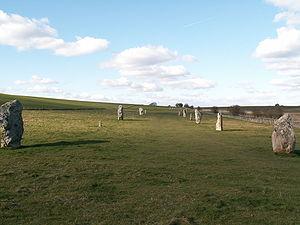
Avebury est un site néolithique, situé dans le comté du Wiltshire, dans le sud de l'Angleterre. Il est constitué de plusieurs ensembles de mégalithes d'une ampleur exceptionnelle : un immense cromlech qui entoure un village du même nom et deux autres cromlechs plus petits, des menhirs alignés formant deux avenues, et d'autres monuments associés, comme Silbury Hill, le plus grand tumulus d'Europe, West Kennet Long Barrow, plus grande sépulture couverte d'Angleterre, The Sanctuary et Windmill Hill.